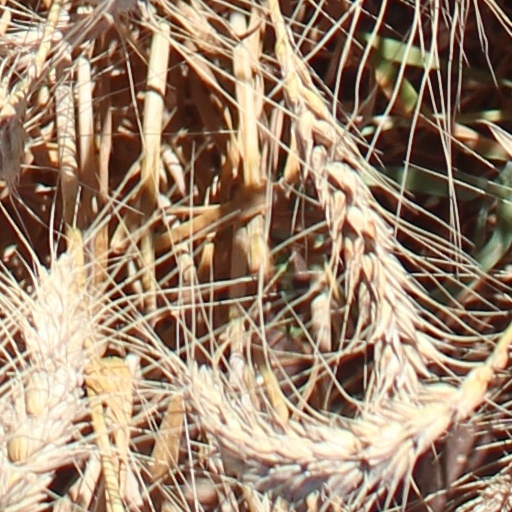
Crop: wheat